Barracuda (1978 film)

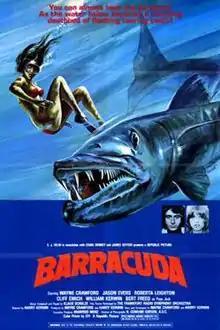
Theatrical release poster

Barracuda is a 1977 American horror/thriller film about a small Florida coastal town that is menaced by chemically induced and highly aggressive barracuda fish. The cast included Wayne Crawford, Jason Evers, Roberta Leighton, Cliff Emmich, William Kerwin and Bert Freed. It was directed by Harry Kerwin, with the underwater sequences handled by Wayne Crawford.